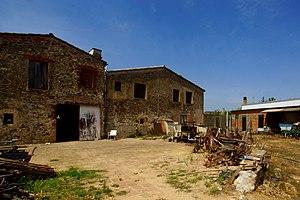
Calonge (Puigtavell), Catalogne: Ancienne aire de battage de la ferme «Can Moreu»
Une batteuse est une machine agricole servant à battre les céréales pour séparer le grain de la paille et de la balle ou faluns. Ces opérations, battage, secouage, vannage, évacuation de la paille et des faluns, effectuées à l'aide de fléaux, de fourches et de cribles pendant des siècles, étaient un travail éreintant prenant un temps considérable. Dans certaines régions on utilisait indifféremment les termes batteuse, machine à battre ou vanneuse.